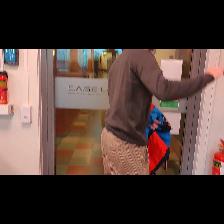
Label: Human